The Pilgrim's Progress

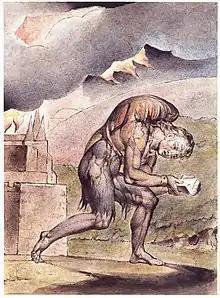
William Blake: Christian Reading in His Book (Plate 2, 1824–1827)

As night falls, Christian enters the fearful Valley of the Shadow of Death. When he is in the middle of the Valley amidst the gloom, terror, and demons, he hears the words of the Twenty-third Psalm, spoken possibly by his friend Faithful: Yea, though I walk through the Valley of the Shadow of Death, I will fear no evil: for thou art with me; thy rod and thy staff they comfort me. (Psalm 23:4.) As he leaves this valley the sun rises on a new day.